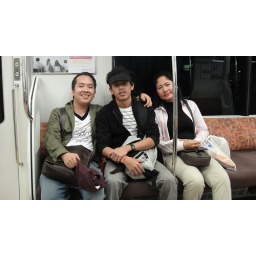
in the train back home